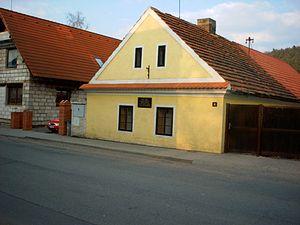
Josef Slavík est un violoniste et compositeur bohémien.